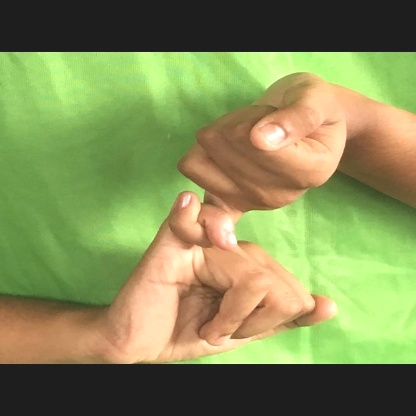
Mudra: Kilaka